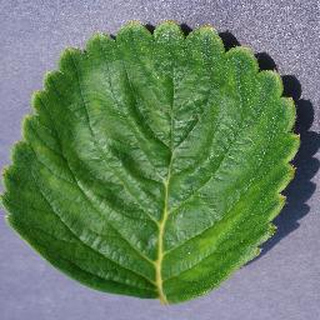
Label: healthy_strawberry